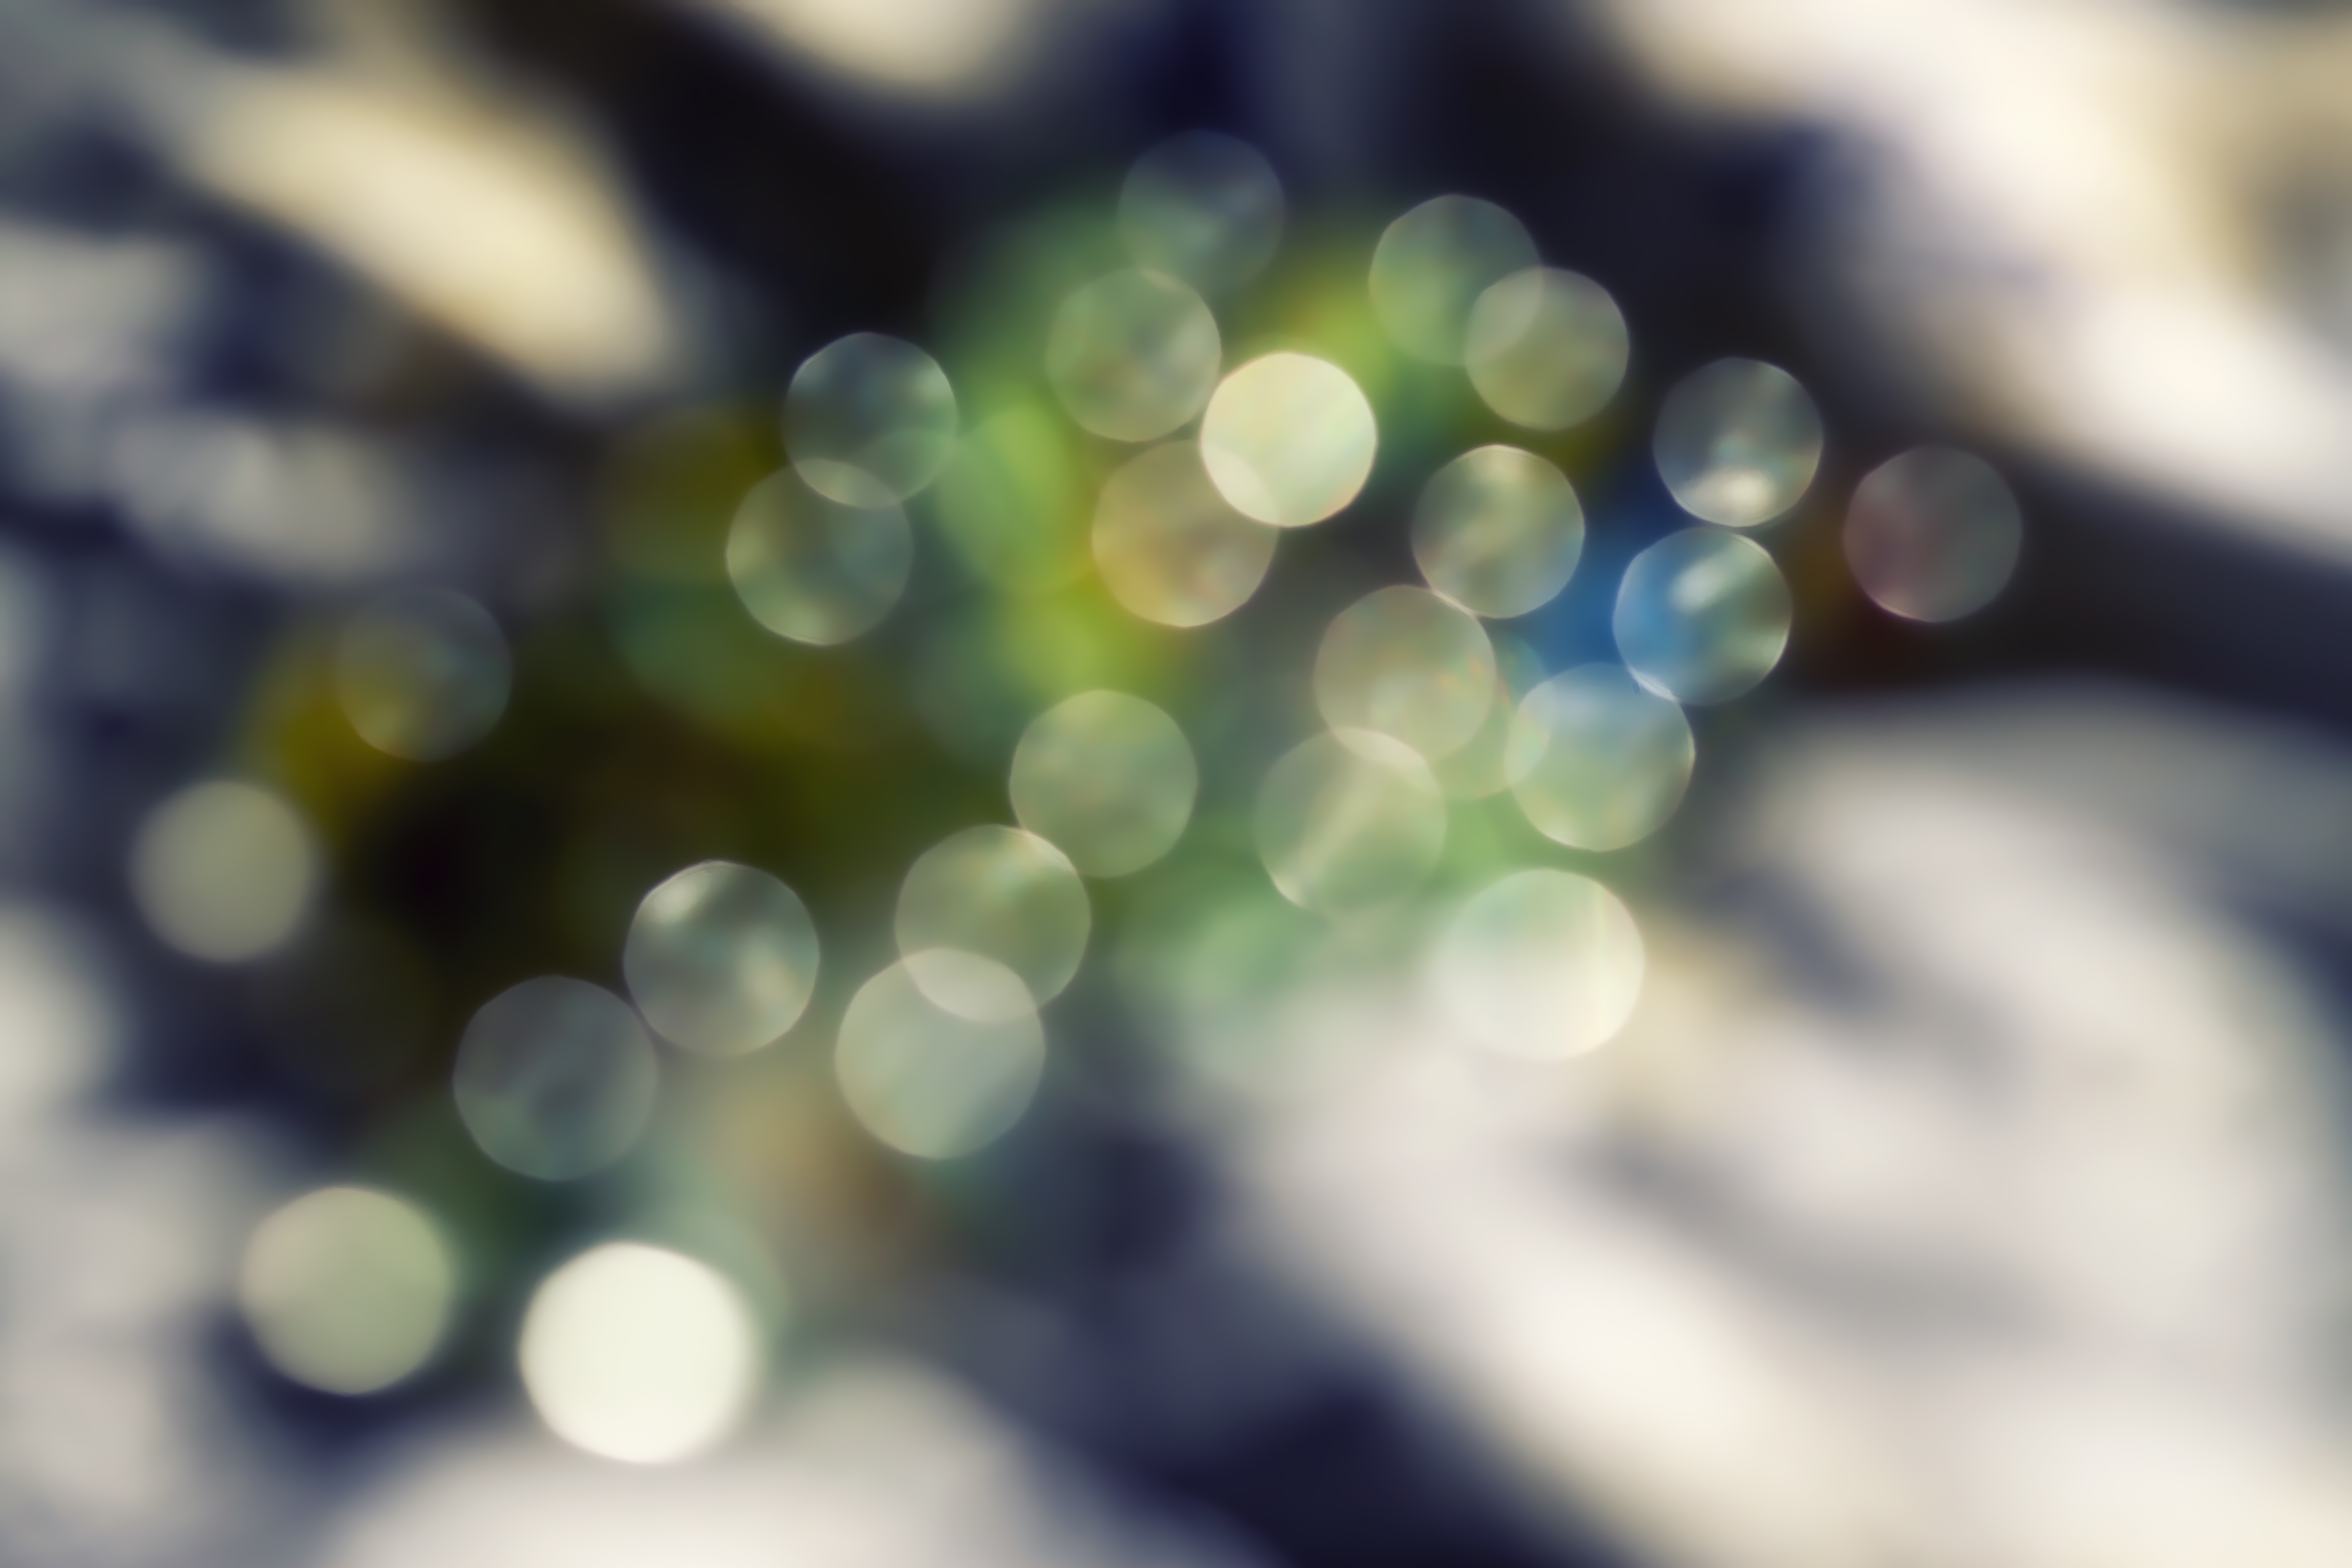
water, branch, light, bokeh, abstract, plant, photography, sunlight, leaf, round, flower, green, color, blue, colorful, circle, close up, background, bright, circles, soft, shapes, moisture, macro photography, out of focus, liquid bubble